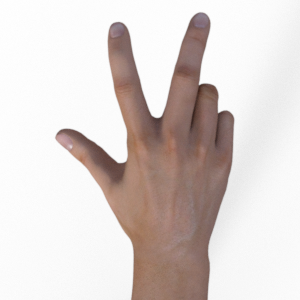
Label: scissors